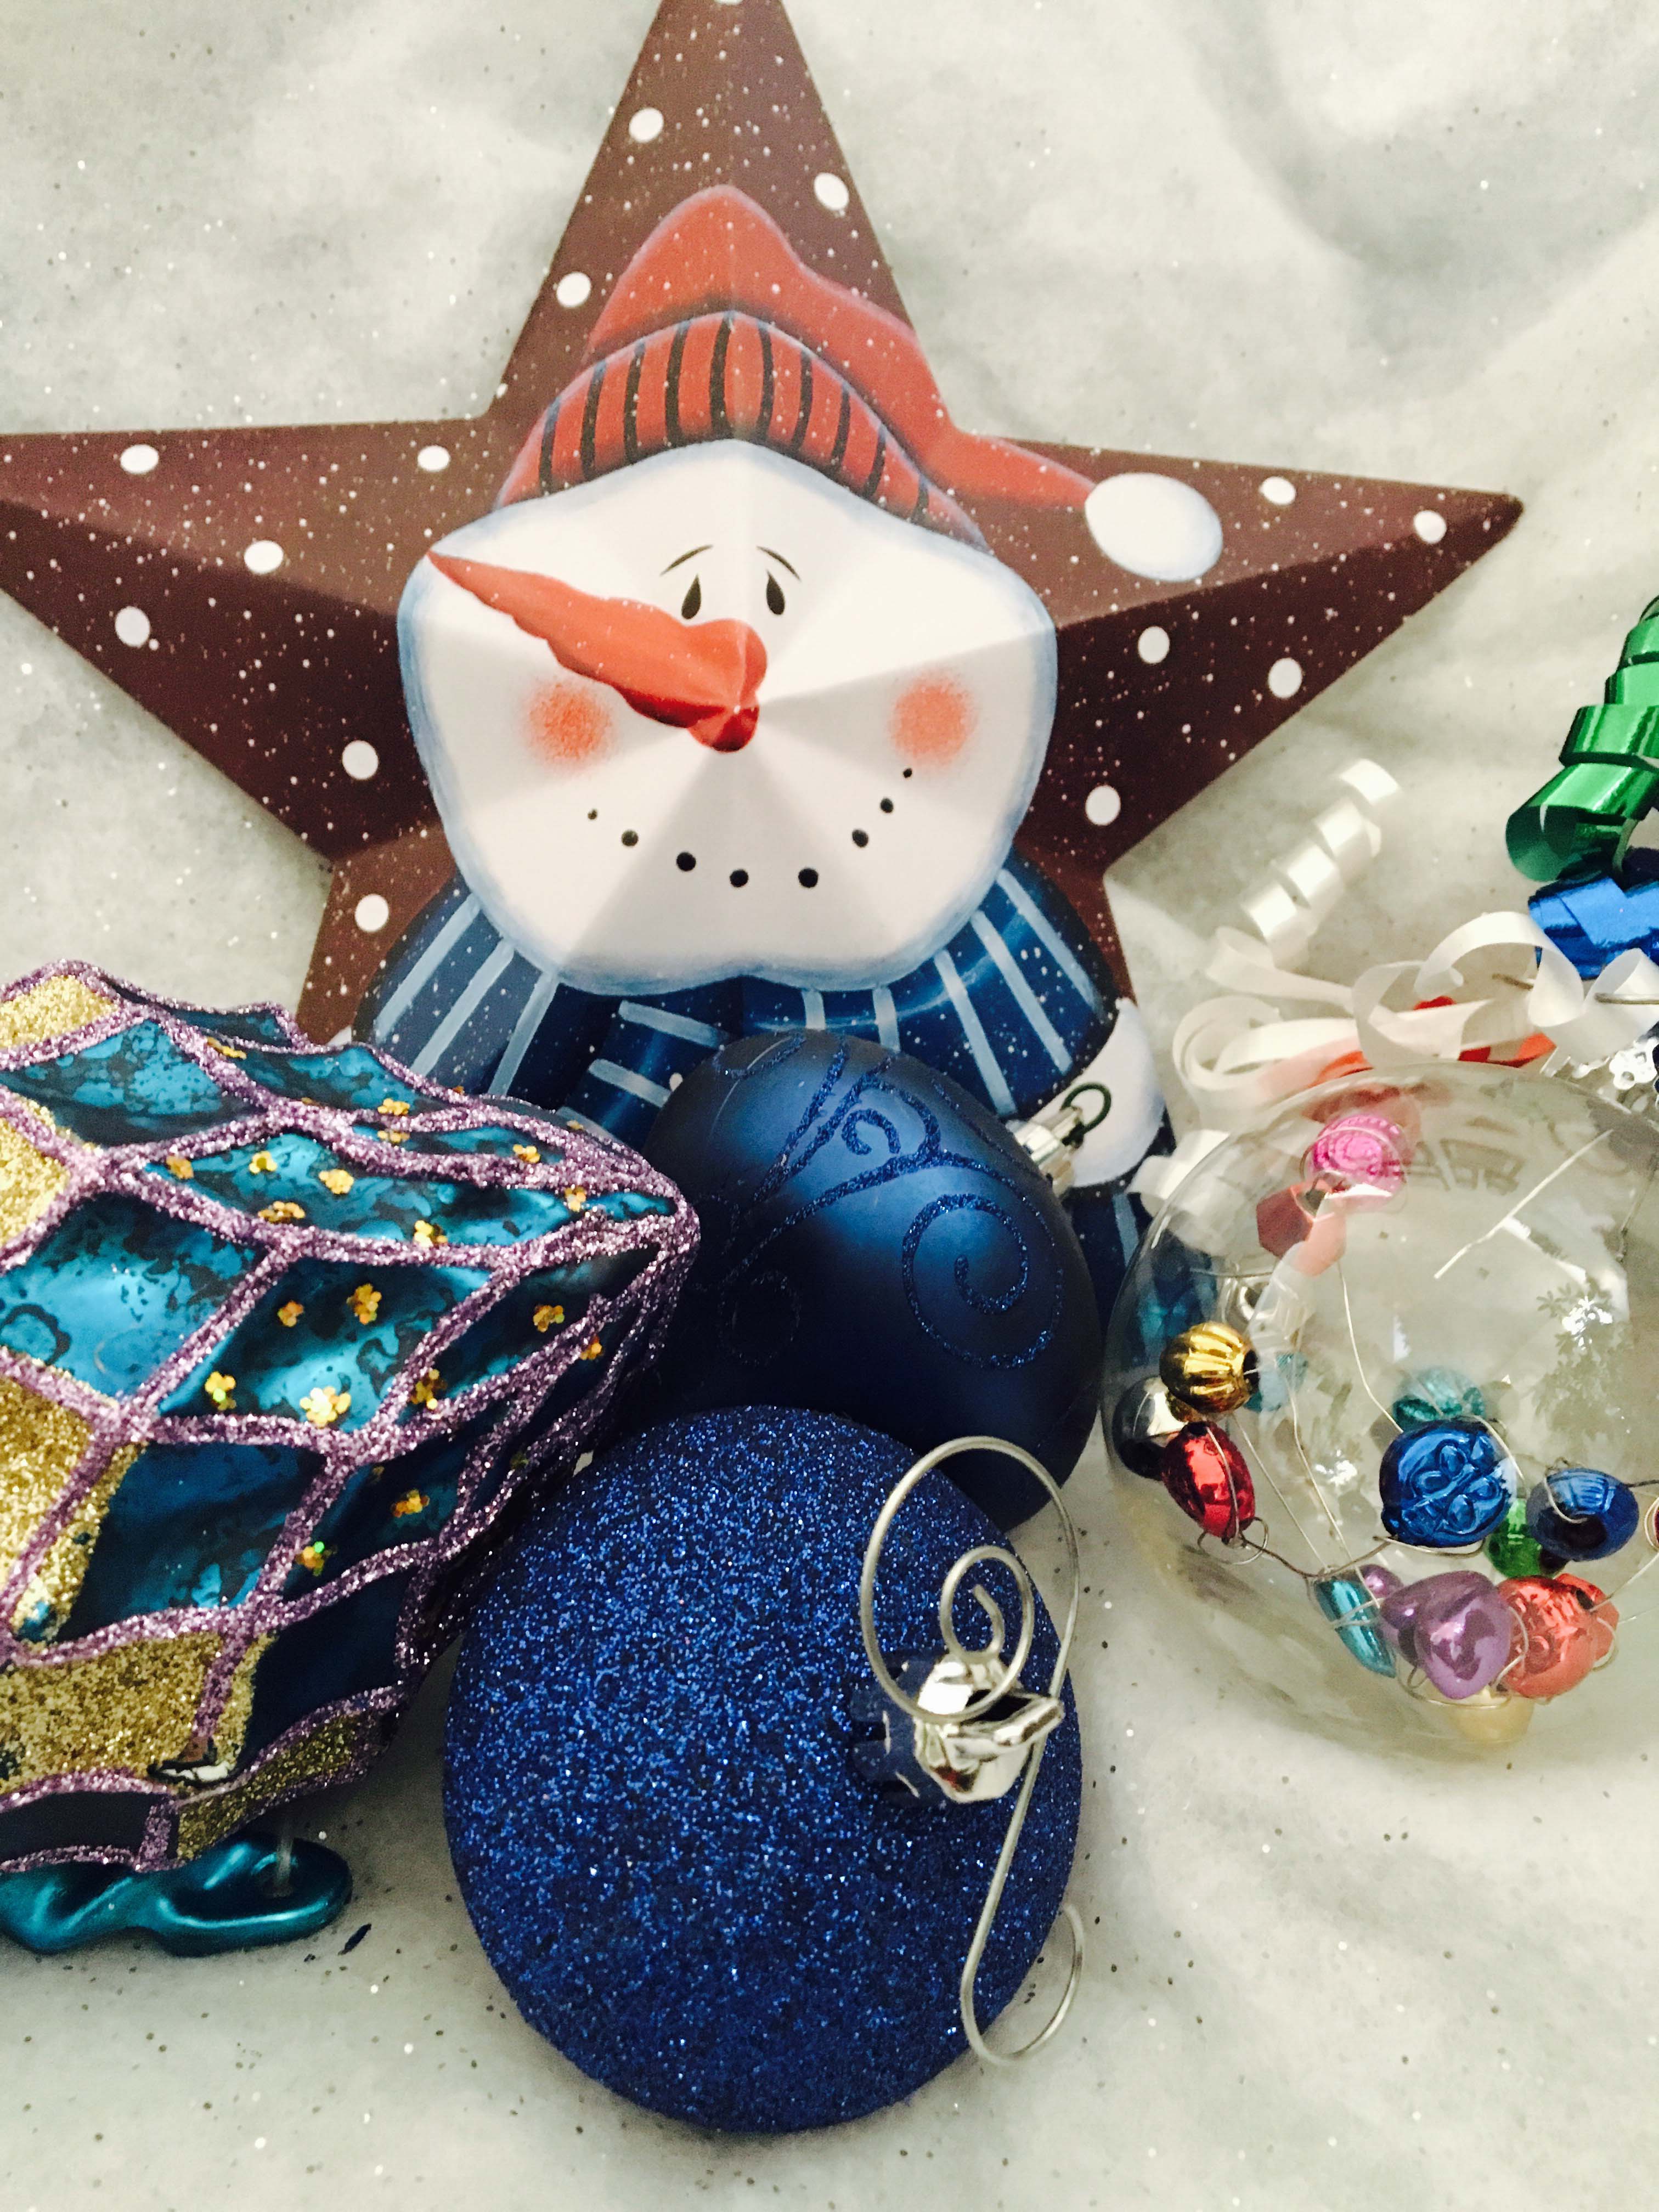
blue, christmas, textile, art, snowman, christmas decorations, christmas ornaments, stuffed toy